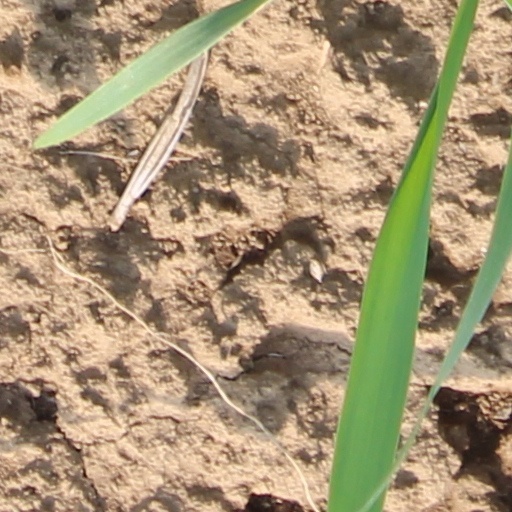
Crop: wheat